E11 European long distance path

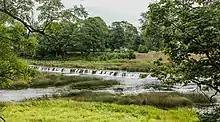
Venta rapid, day 92

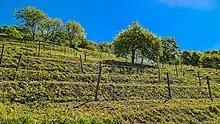
Sabile Wine Hill, day 94

Along the hills and river valleys of Rietumkursa Upland (Lithuanian – Latvian border – Snēpele, day 87 - 91)